History of the Detroit Tigers

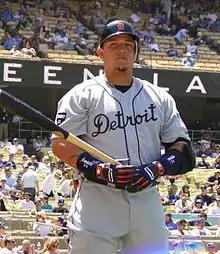
In 2012, Miguel Cabrera became the first Major League player to win the Triple Crown in 45 years.

Entering 2010, the Tigers parted ways with Curtis Granderson and Edwin Jackson as part of a three-way trade with the New York Yankees and Arizona Diamondbacks; in return they picked up outfield prospect Austin Jackson and pitchers Phil Coke, Max Scherzer and Daniel Schlereth. Jackson made the Tigers opening day roster, and was American League Rookie of the Month for April. 2010 also saw the debut of Brennan Boesch, who was named the AL Rookie of the Month for May and June.